Carrier Strike Group Seven 2007–09 operations

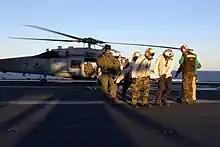
MEDEVAC (15 Dec. 2007)

Between 16–18 March 2007, Carrier Strike Group Seven took part in a passing exercise (PASSEX) with the Japanese Maritime Self Defense Force (JMSDF) in the Philippine Sea. The goal of the exercise was for (CARSTRKGRU-7) to work with their JMSDF counterparts in such areas of mutual interest, including drills in communications, precision maneuvering, air defense tactics, and surface warfare tactics. "Ronald Reagan" also conducted a fueling at sea with each of the four JMSDF ships, as well as a photo exercise ("pictured") and a pass in review. COMCARSTRKGRU-7 Admiral Martoglio noted: